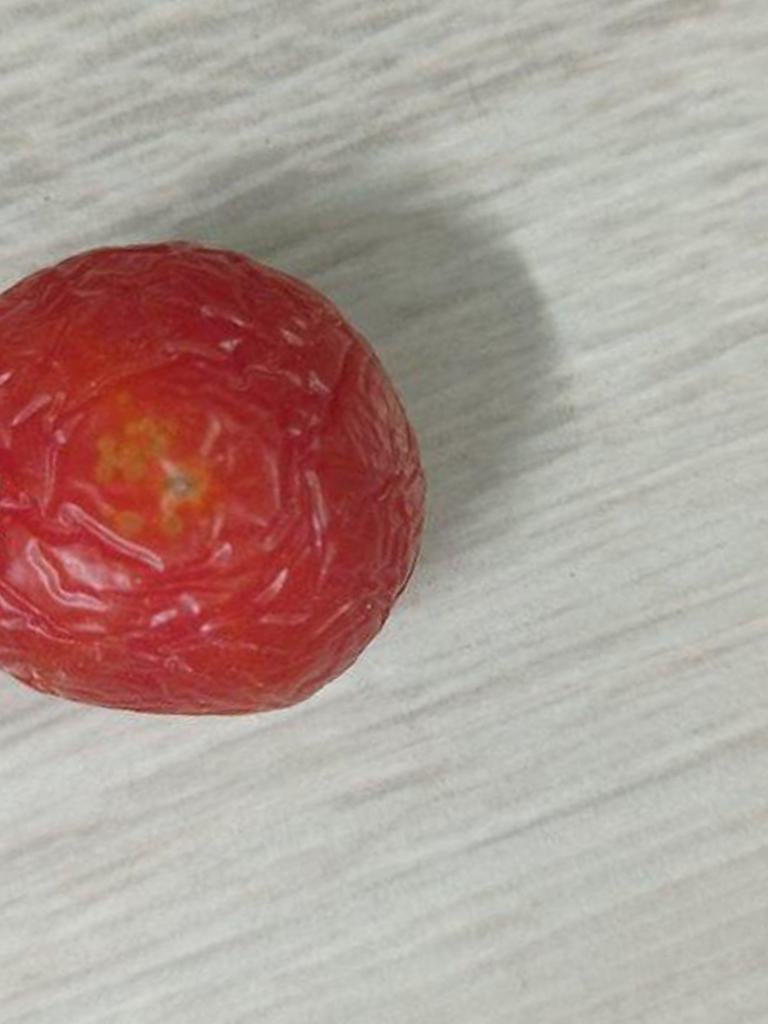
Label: Rotten